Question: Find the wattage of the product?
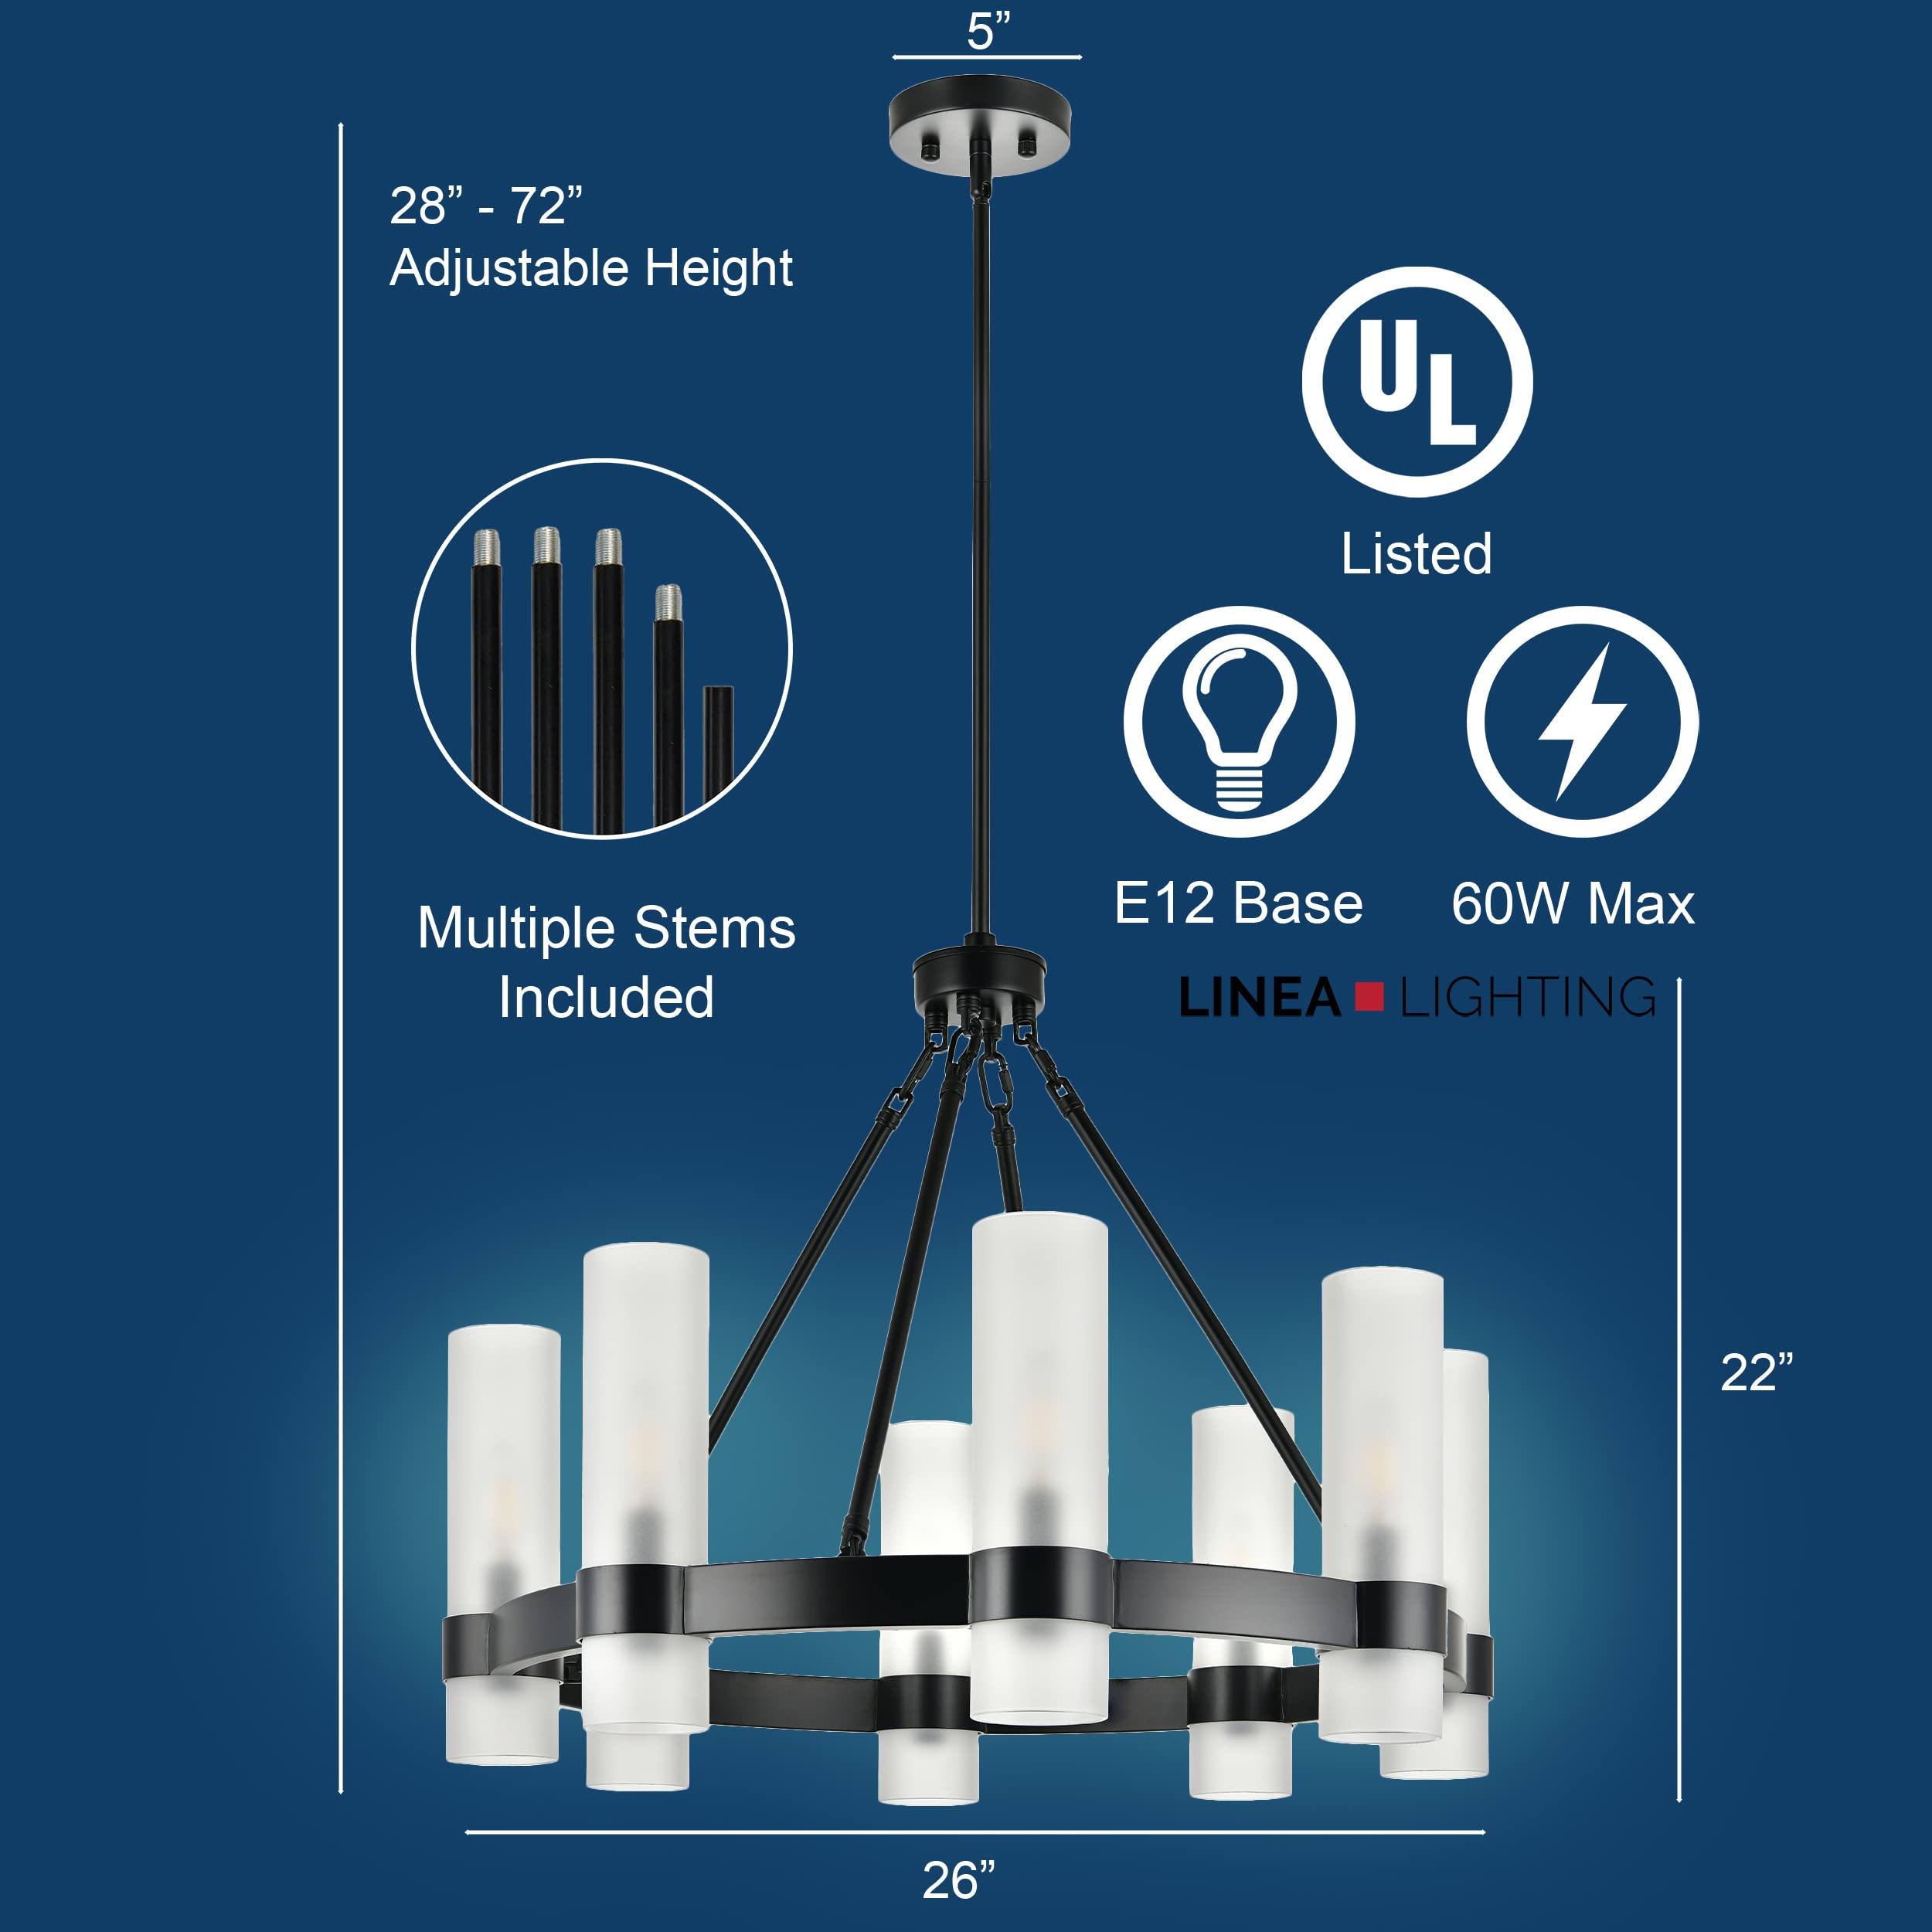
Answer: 60.0 watt